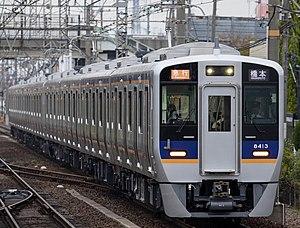
La Nankai Electric Railway Co., Ltd., communément appelée Nankai, est une compagnie ferroviaire privée qui exploite des lignes ferroviaires dans les préfectures d’Osaka et de Wakayama au Japon.